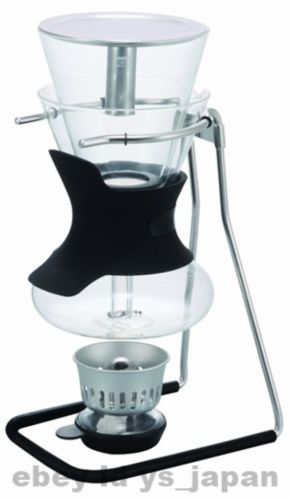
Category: coffee maker